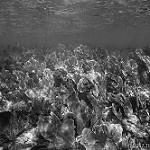
Label: B & W